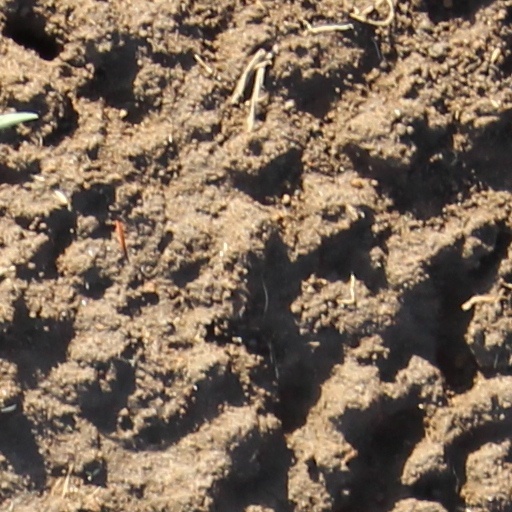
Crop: wheat